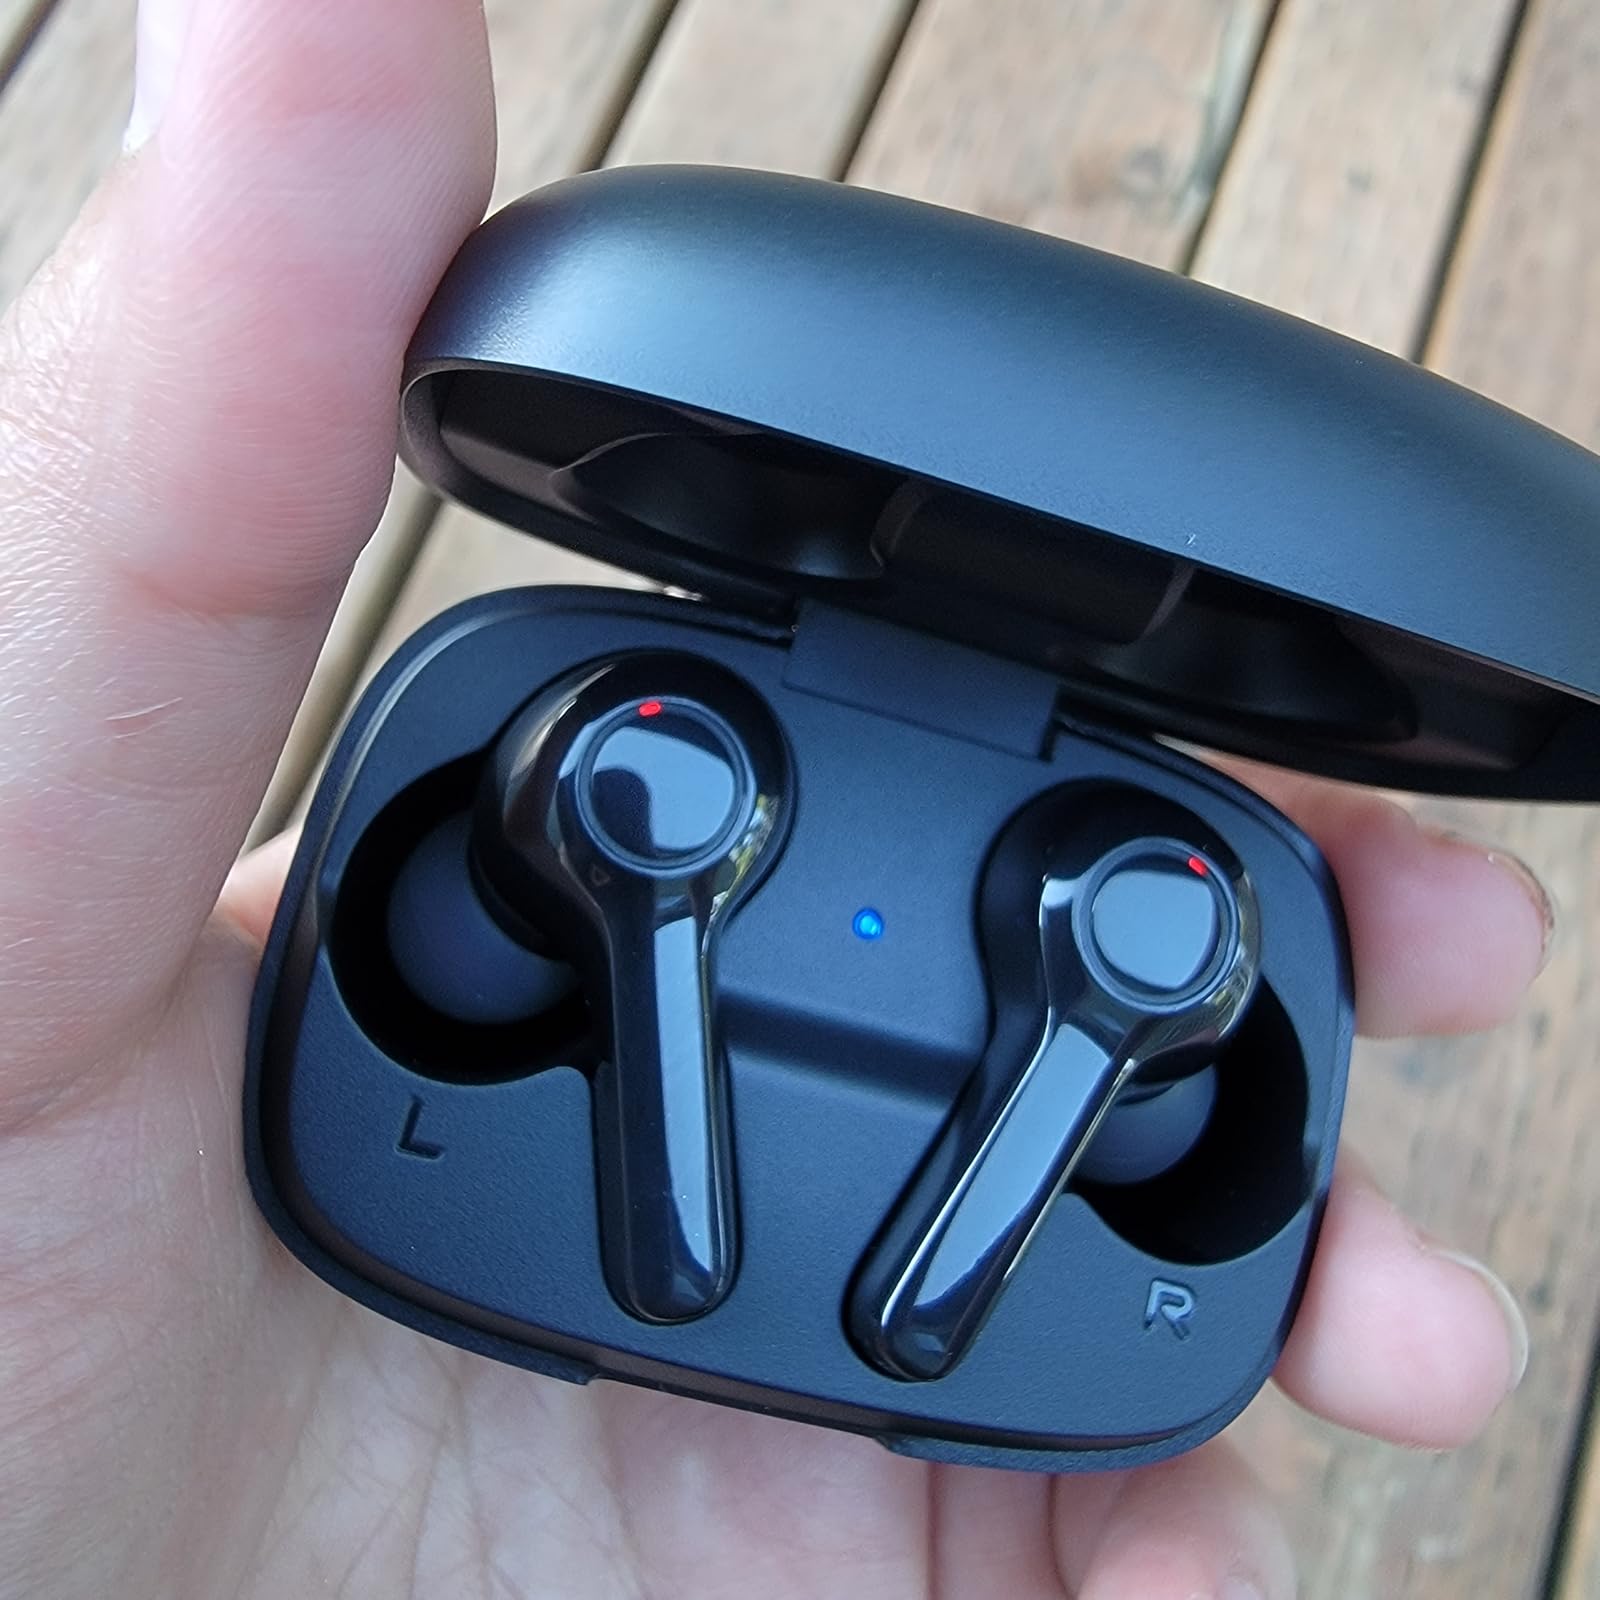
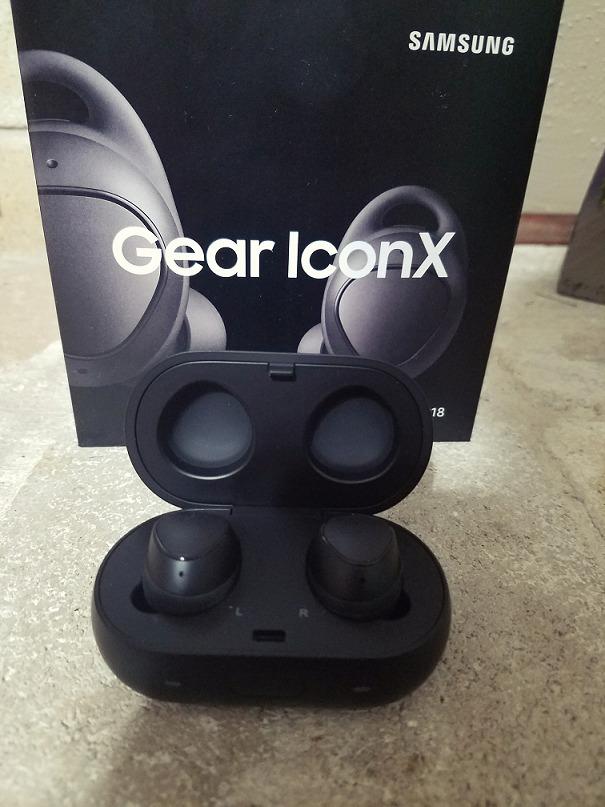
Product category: earbuds
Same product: no